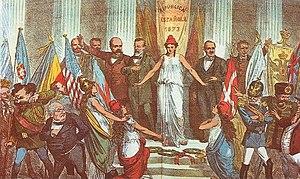
Un large courant de pensée républicain existe et se développe en Espagne depuis le XIXᵉ siècle, matérialisé au cours de son histoire mouvementée en divers partis politiques. Bien que tous ces mouvements ont par définition partagé l'objectif d'établir une République en Espagne, ils se sont opposés sur des conceptions différentes de l'État : unitaire ou fédéral, et vis-à-vis des courants indépendantistes, eux-mêmes généralement républicains.